Valentine Python

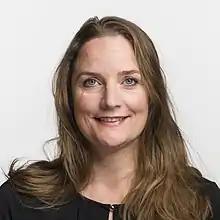
Valentine Python

Valentine Python (born 18 June 1975 in Neuchâtel) is a Swiss climatologist and a member in the National Council of Switzerland of the Green Party of Switzerland (GPS).